Sexual abuse by yoga gurus

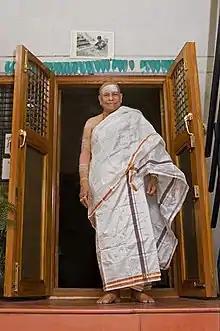
K. Pattabhi Jois is one of many yoga gurus who have been accused of sexual abuse.

The "Indian Express", listing allegations of sexual abuse against multiple yoga gurus (Bikram Choudhury, creator of Bikram Yoga; Kausthub Desikachar, grandson of the "father of modern yoga" Krishnamacharya; and Swami Satchidananda), noted that several other gurus had been similarly accused, but released "without a befitting punishment". Other sources listed those same gurus, and named others including John Friend, Satya Sai Baba; Amrit Desai, creator of Kripalu Yoga; Muktananda, founder of Siddha Yoga; Swami Shyam, a Vedic meditation guru; Swami Rama, founder of the Himalayan Institute of Yoga Science and Philosophy; and Swami Akhandananda at one of Swami Satyananda's ashrams, noting "the deafening silence in the US yoga community [about sexual abuse by yoga gurus] and widespread failure to acknowledge these allegations." "The Daily Telegraph", reporting on the Australian Royal Commission into Institutional Responses to Child Sexual Abuse, stated that Swami Satyananda "engaged in 'aggressive, violent sex' with numerous women and may have raped a seven-year-old" child, although no finding was made against Satyananda in the Commission's final report. Shankarananda was reported to have had "tantric" sex with some 40 of his yoga school pupils. "The Guardian" records that John Battista, an Agni Yoga guru in New York State, was charged with sexually abusing four of his female followers in 1993. Harbhajan Singh Khalsa (Yogi Bhajan) has been posthumously accused of sexual misconduct; an investigation found the allegations "more likely than not" to be true. The Sivananda Yoga organisation has investigated allegations of abuse and rape made against its former leader Vishnudevananda. In 2002, several students of the yoga teacher Rodney Yee stated that they had been having sexual relations with Yee for some time; Yee was sued for breach of contract, the claim alleging multiple sexual affairs with his students.